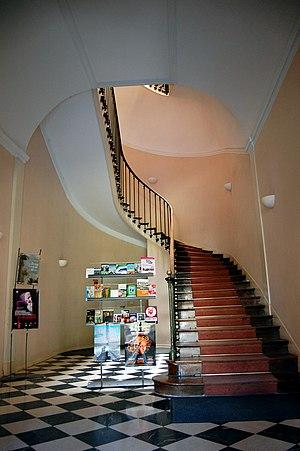
Escalier principal de l'fr:Hôtel de Blossac
L’hôtel de Blossac est un hôtel particulier du XVIIIᵉ siècle situé dans le centre historique de Rennes, en France.